Crazy Sexy Cancer

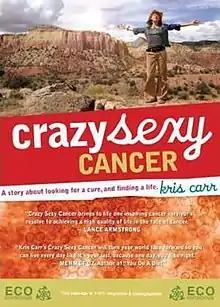

Crazy Sexy Cancer is a documentary film by actress and photographer Kris Carr. It premiered on March 11, 2007, at South by Southwest (SXSW) Film Festival and aired on TLC on August 29, 2007. The film was edited by Pagan Harleman and Brian Fassett, with music composed by Matthew Puckett.